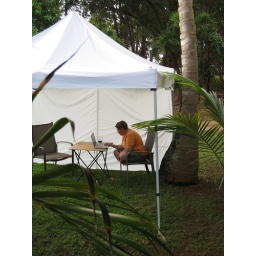
Me in the home office